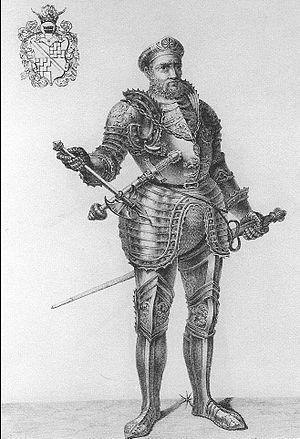
Bernard III de Bade, né le 7 octobre 1474 et mort le 29 juin 1536 à Baden-Baden, est margrave de Bade-Bade de 1515 à sa mort.